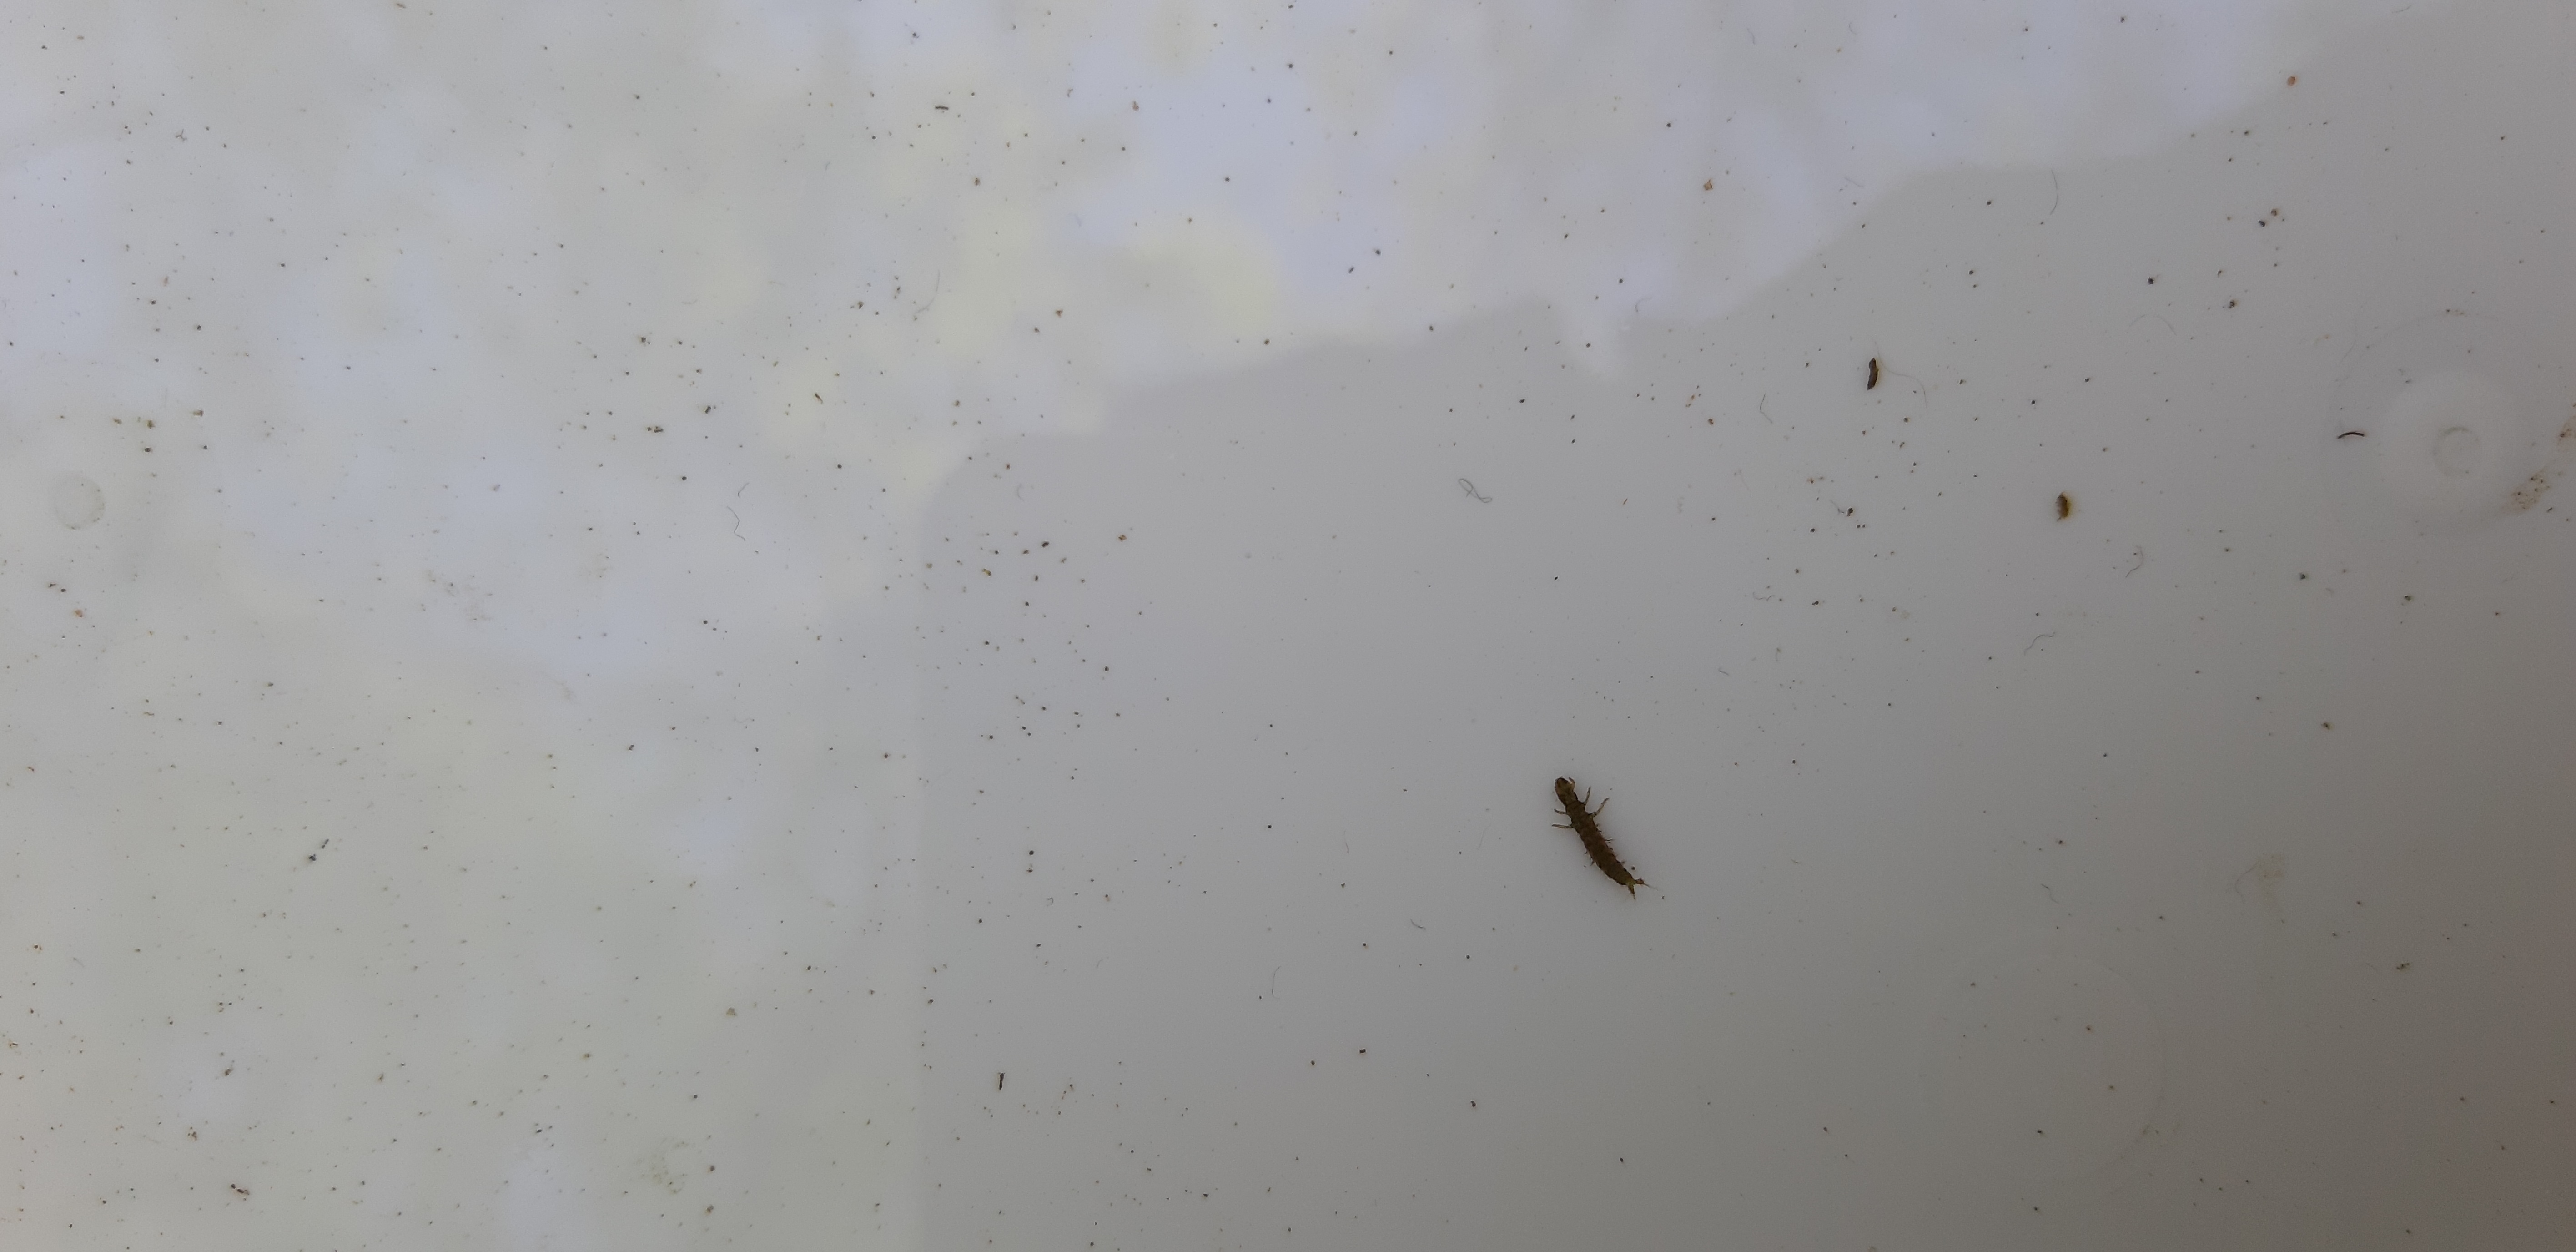
Macroinvertebrate group: caddisflies